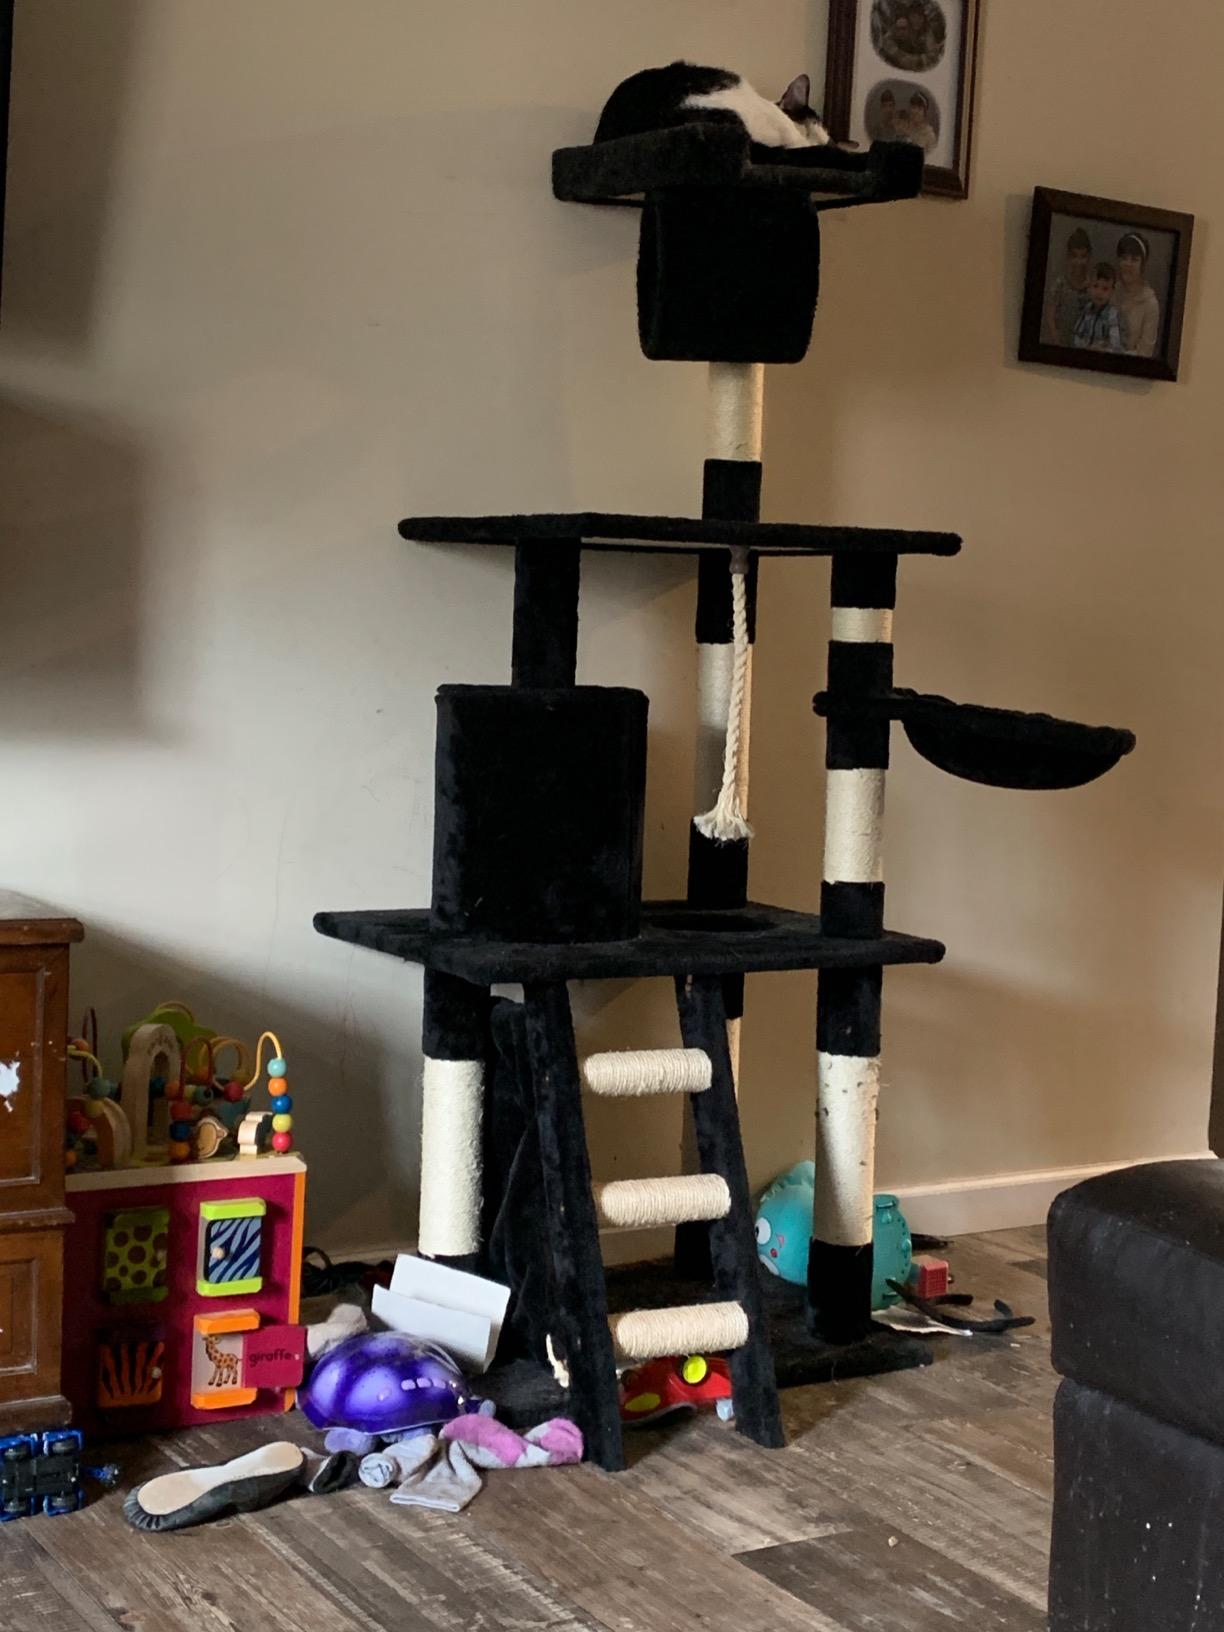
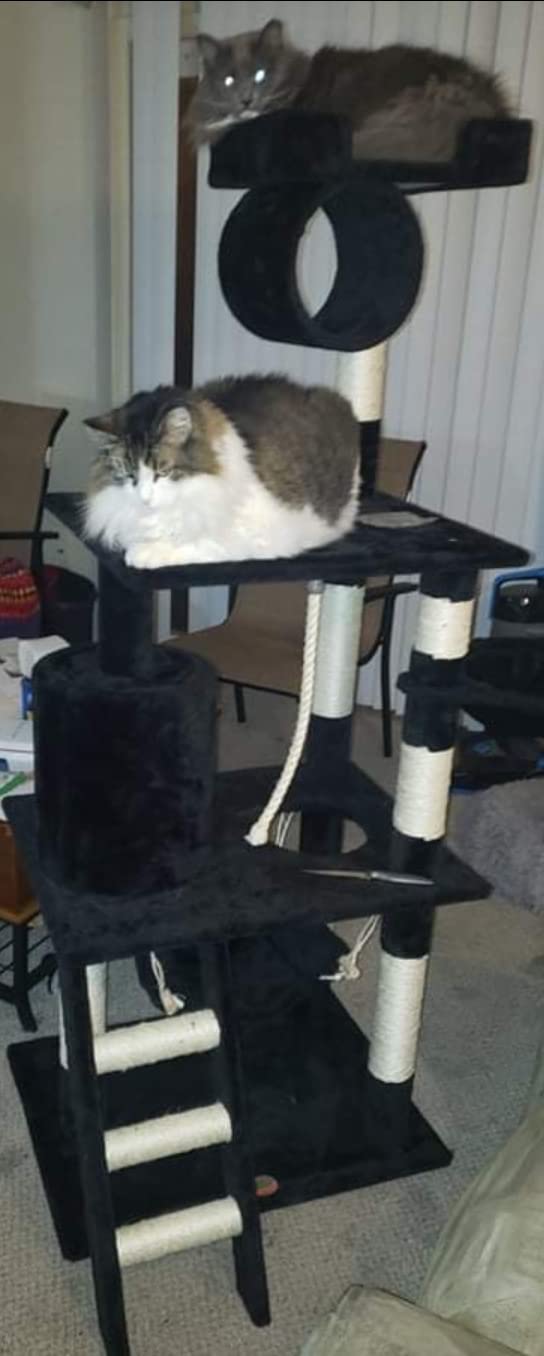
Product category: items_cat tree
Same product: yes